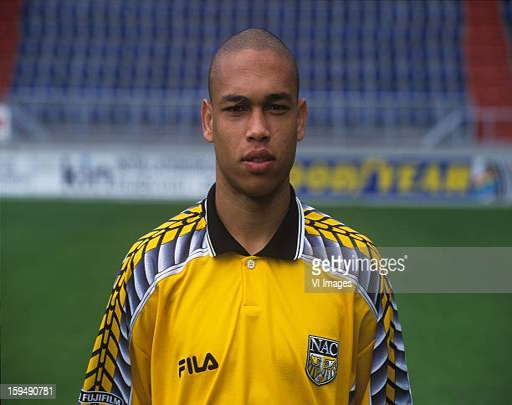
football player during the team presentation